List of graffiti and street-art injuries and deaths

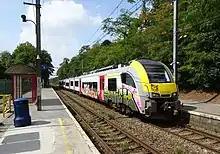
Brussels, 2018

This is a list of graffiti and street art injuries and deaths.